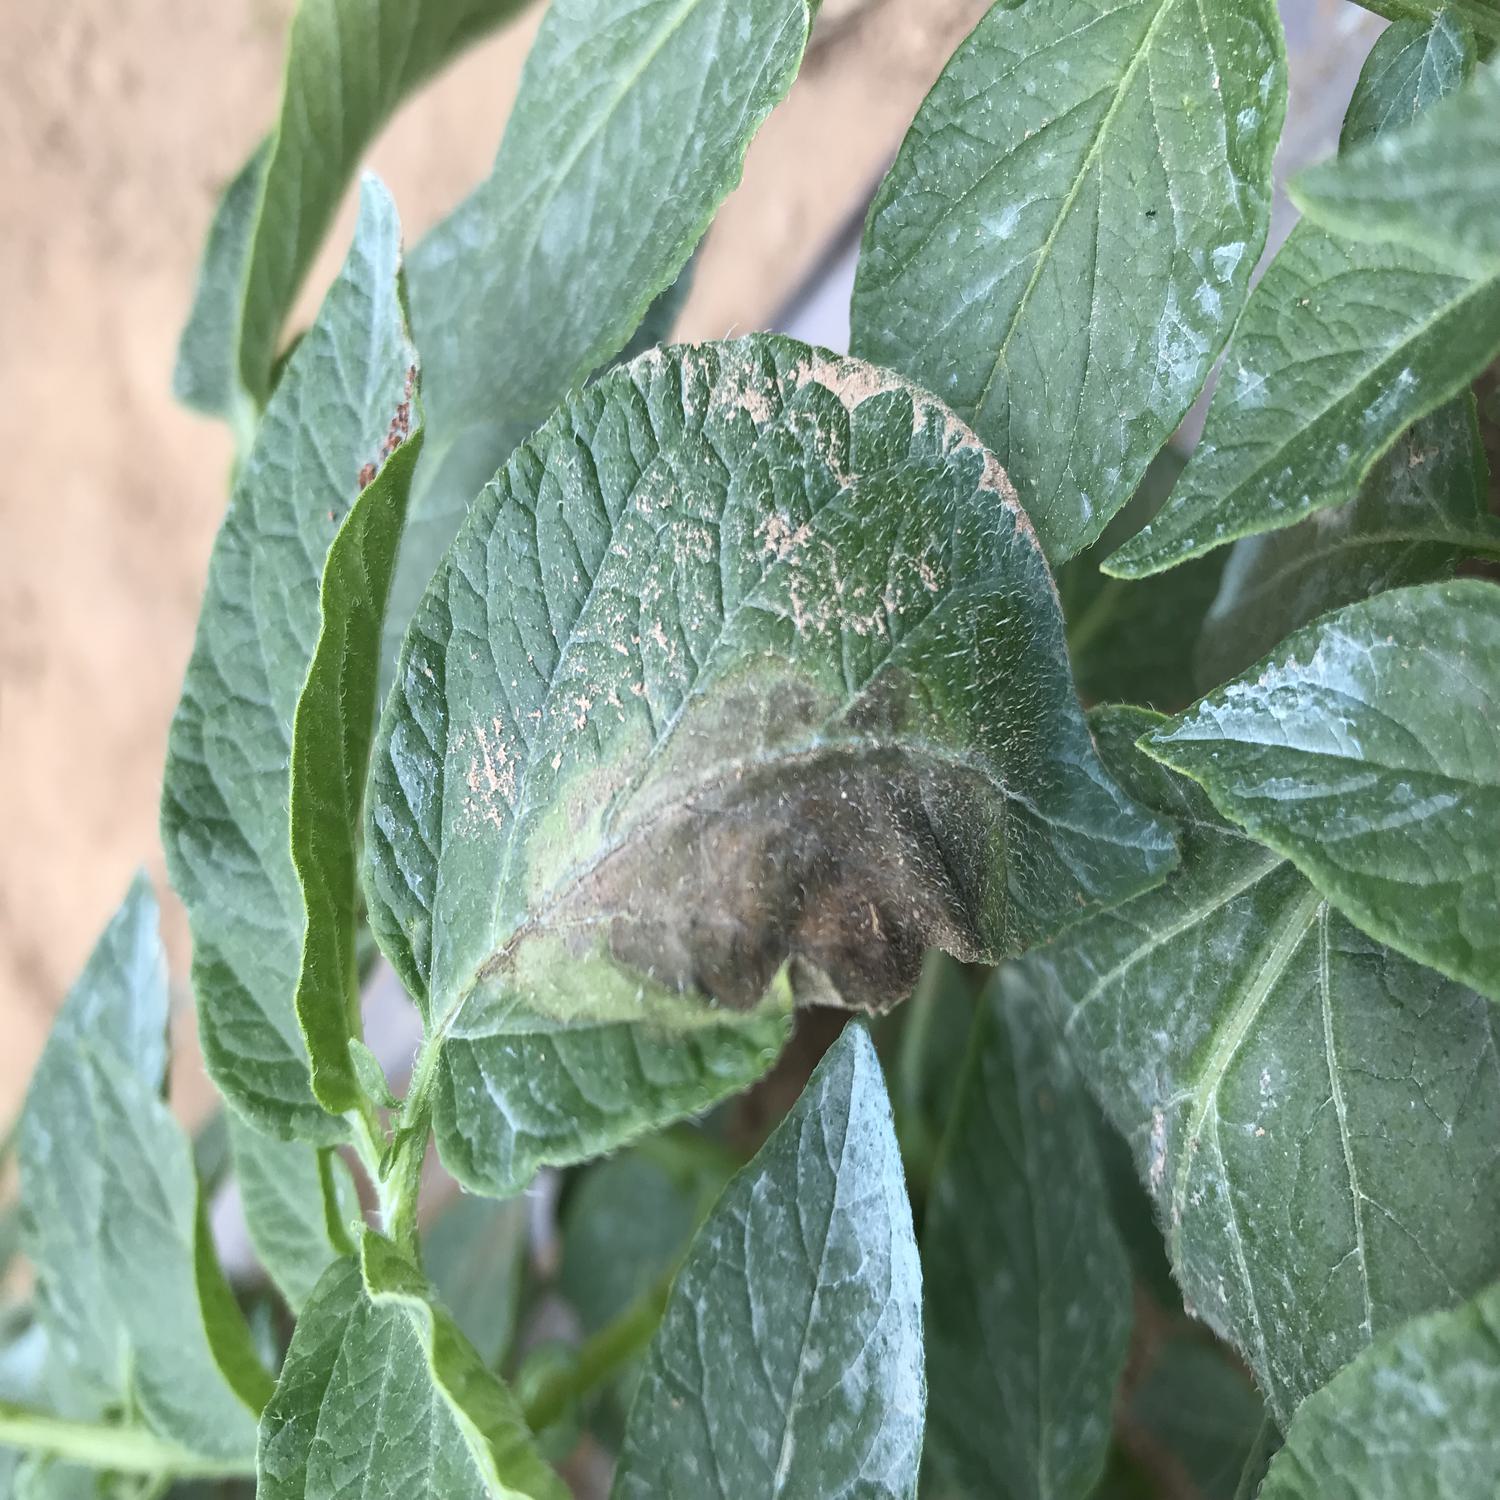
Label: Phytopthora